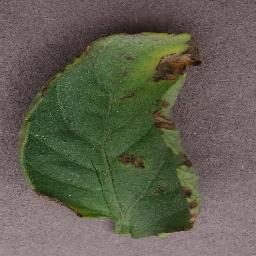
Label: Tomato___Bacterial_spot